Island Harbour Marina

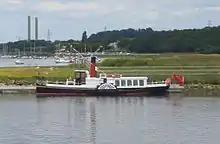
Island Harbour Monarch

In fact, another paddle steamer was also briefly located at Island Harbour. The modern PS "Monarch" was based there for three seasons from 2008 until 2010, offering excursions in the River Medina. At only 42 feet long, 8 feet wide and with a capacity for only 12 passengers, she is the world's smallest commercial paddle steamer.